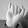
ASL letter: I